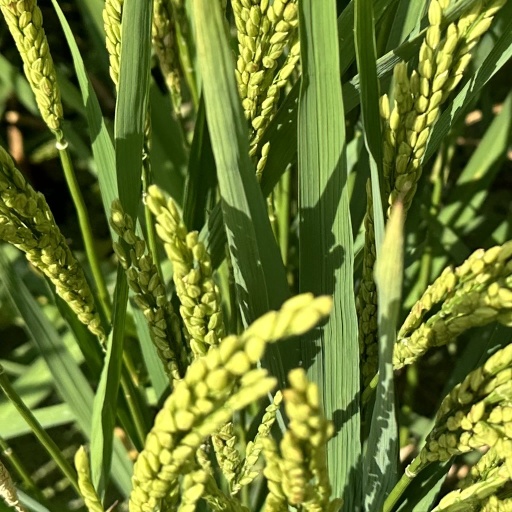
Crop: rice